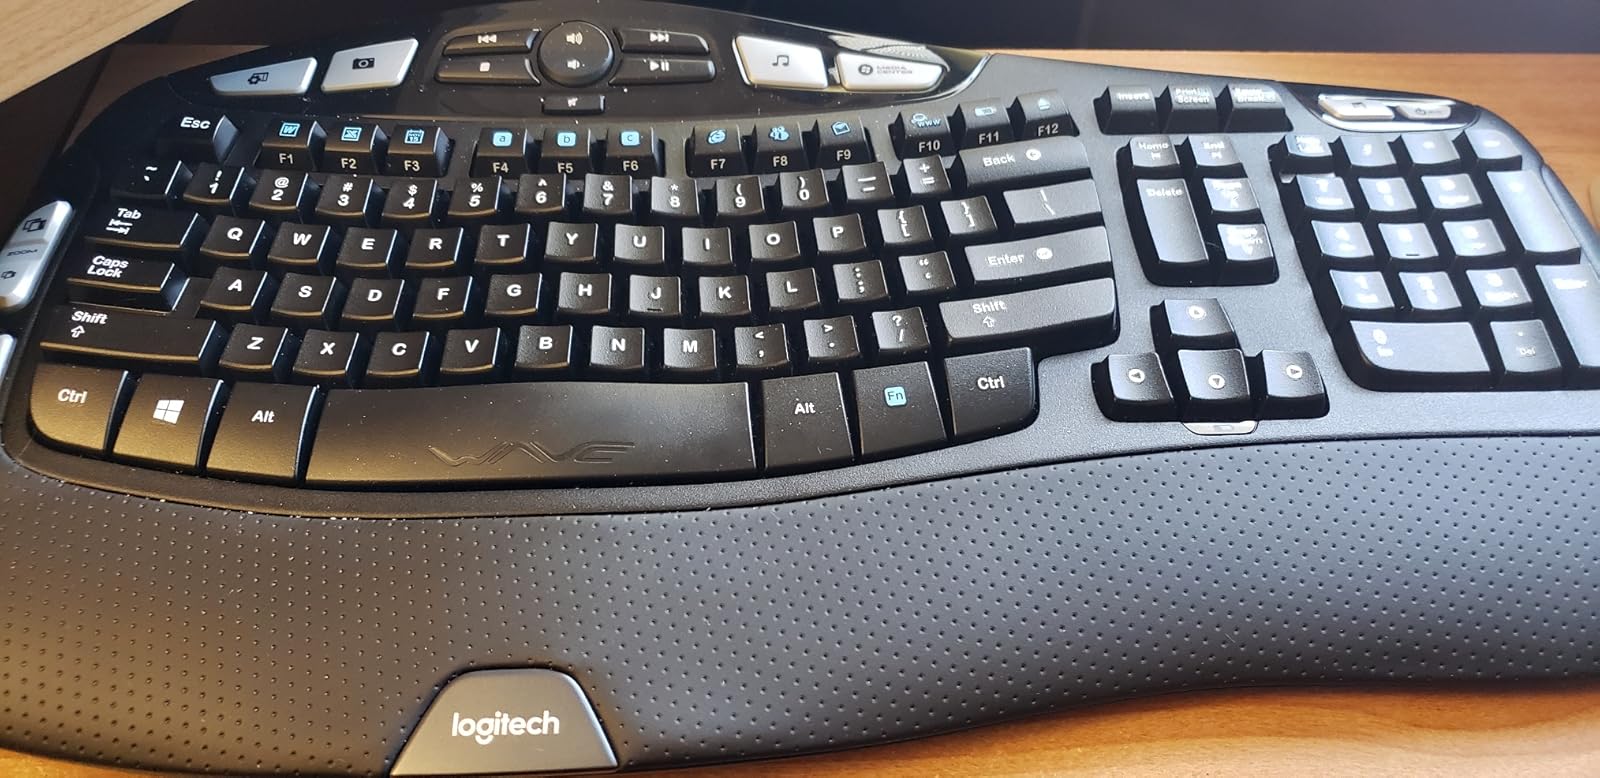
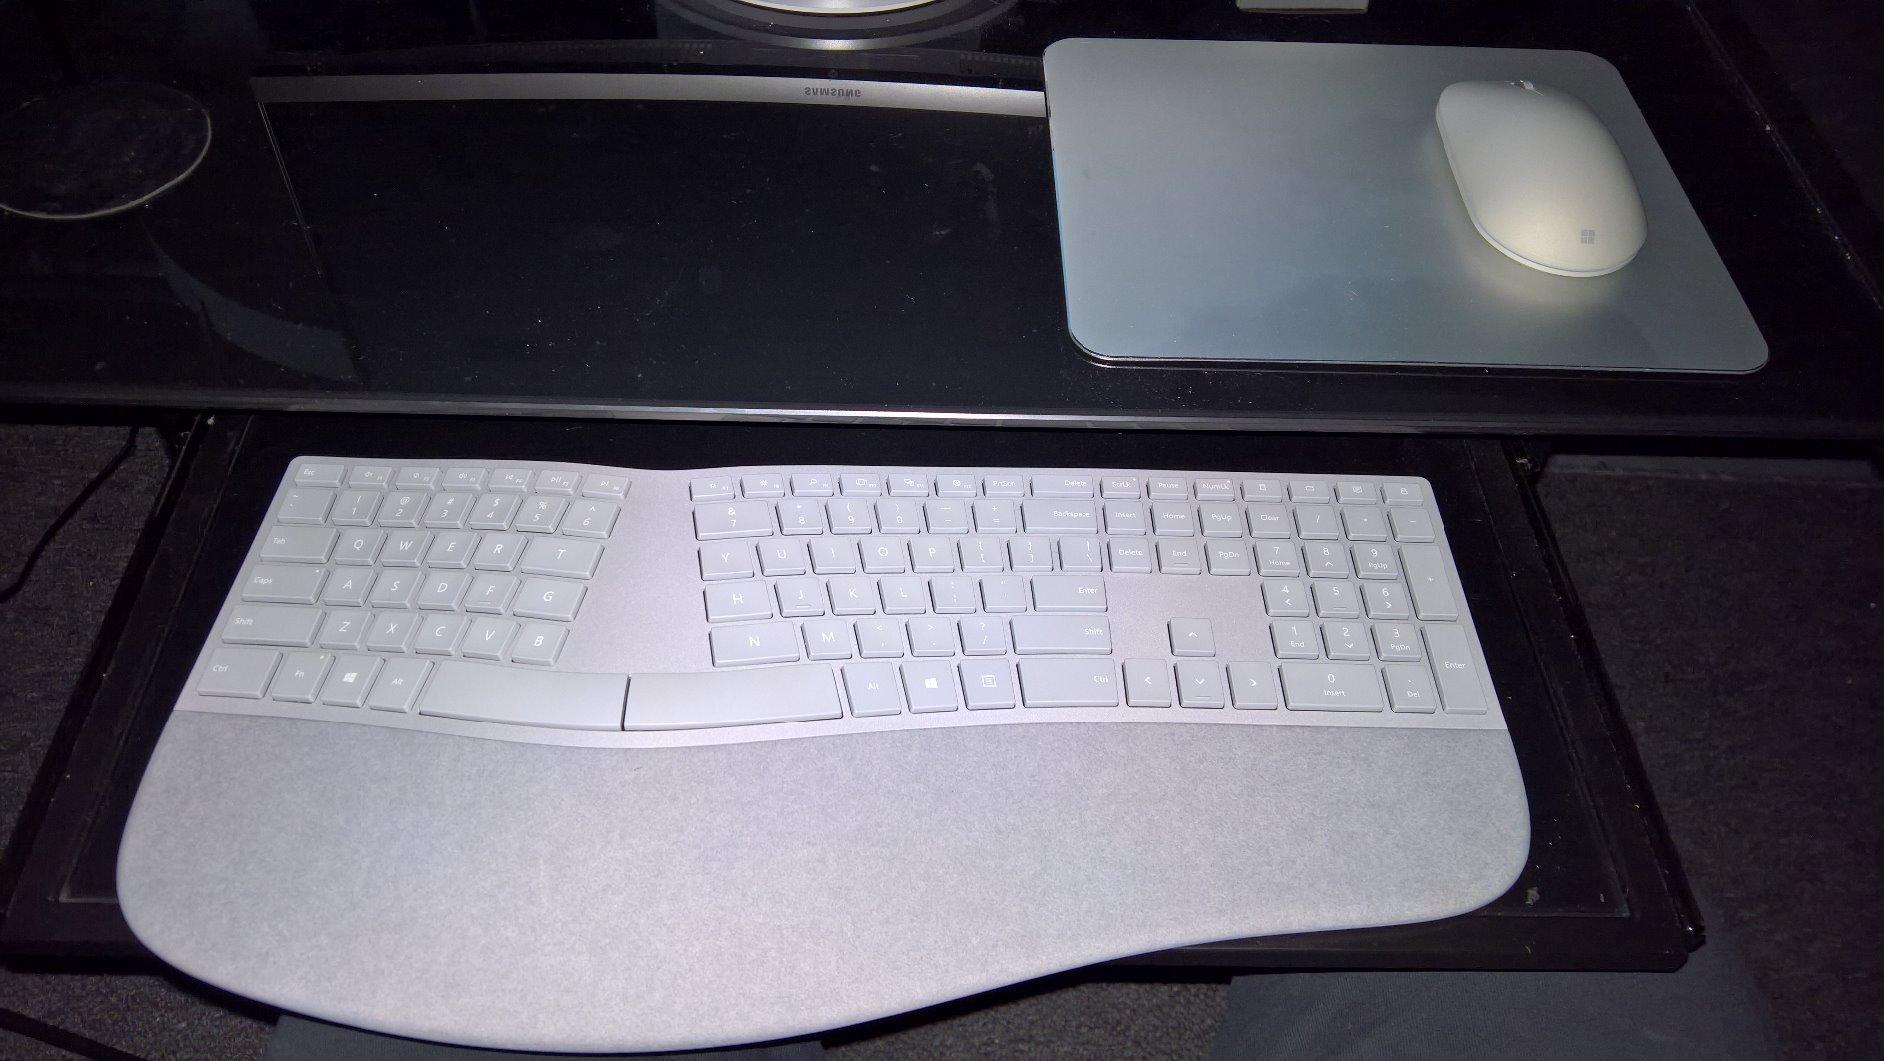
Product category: keyboard
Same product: no